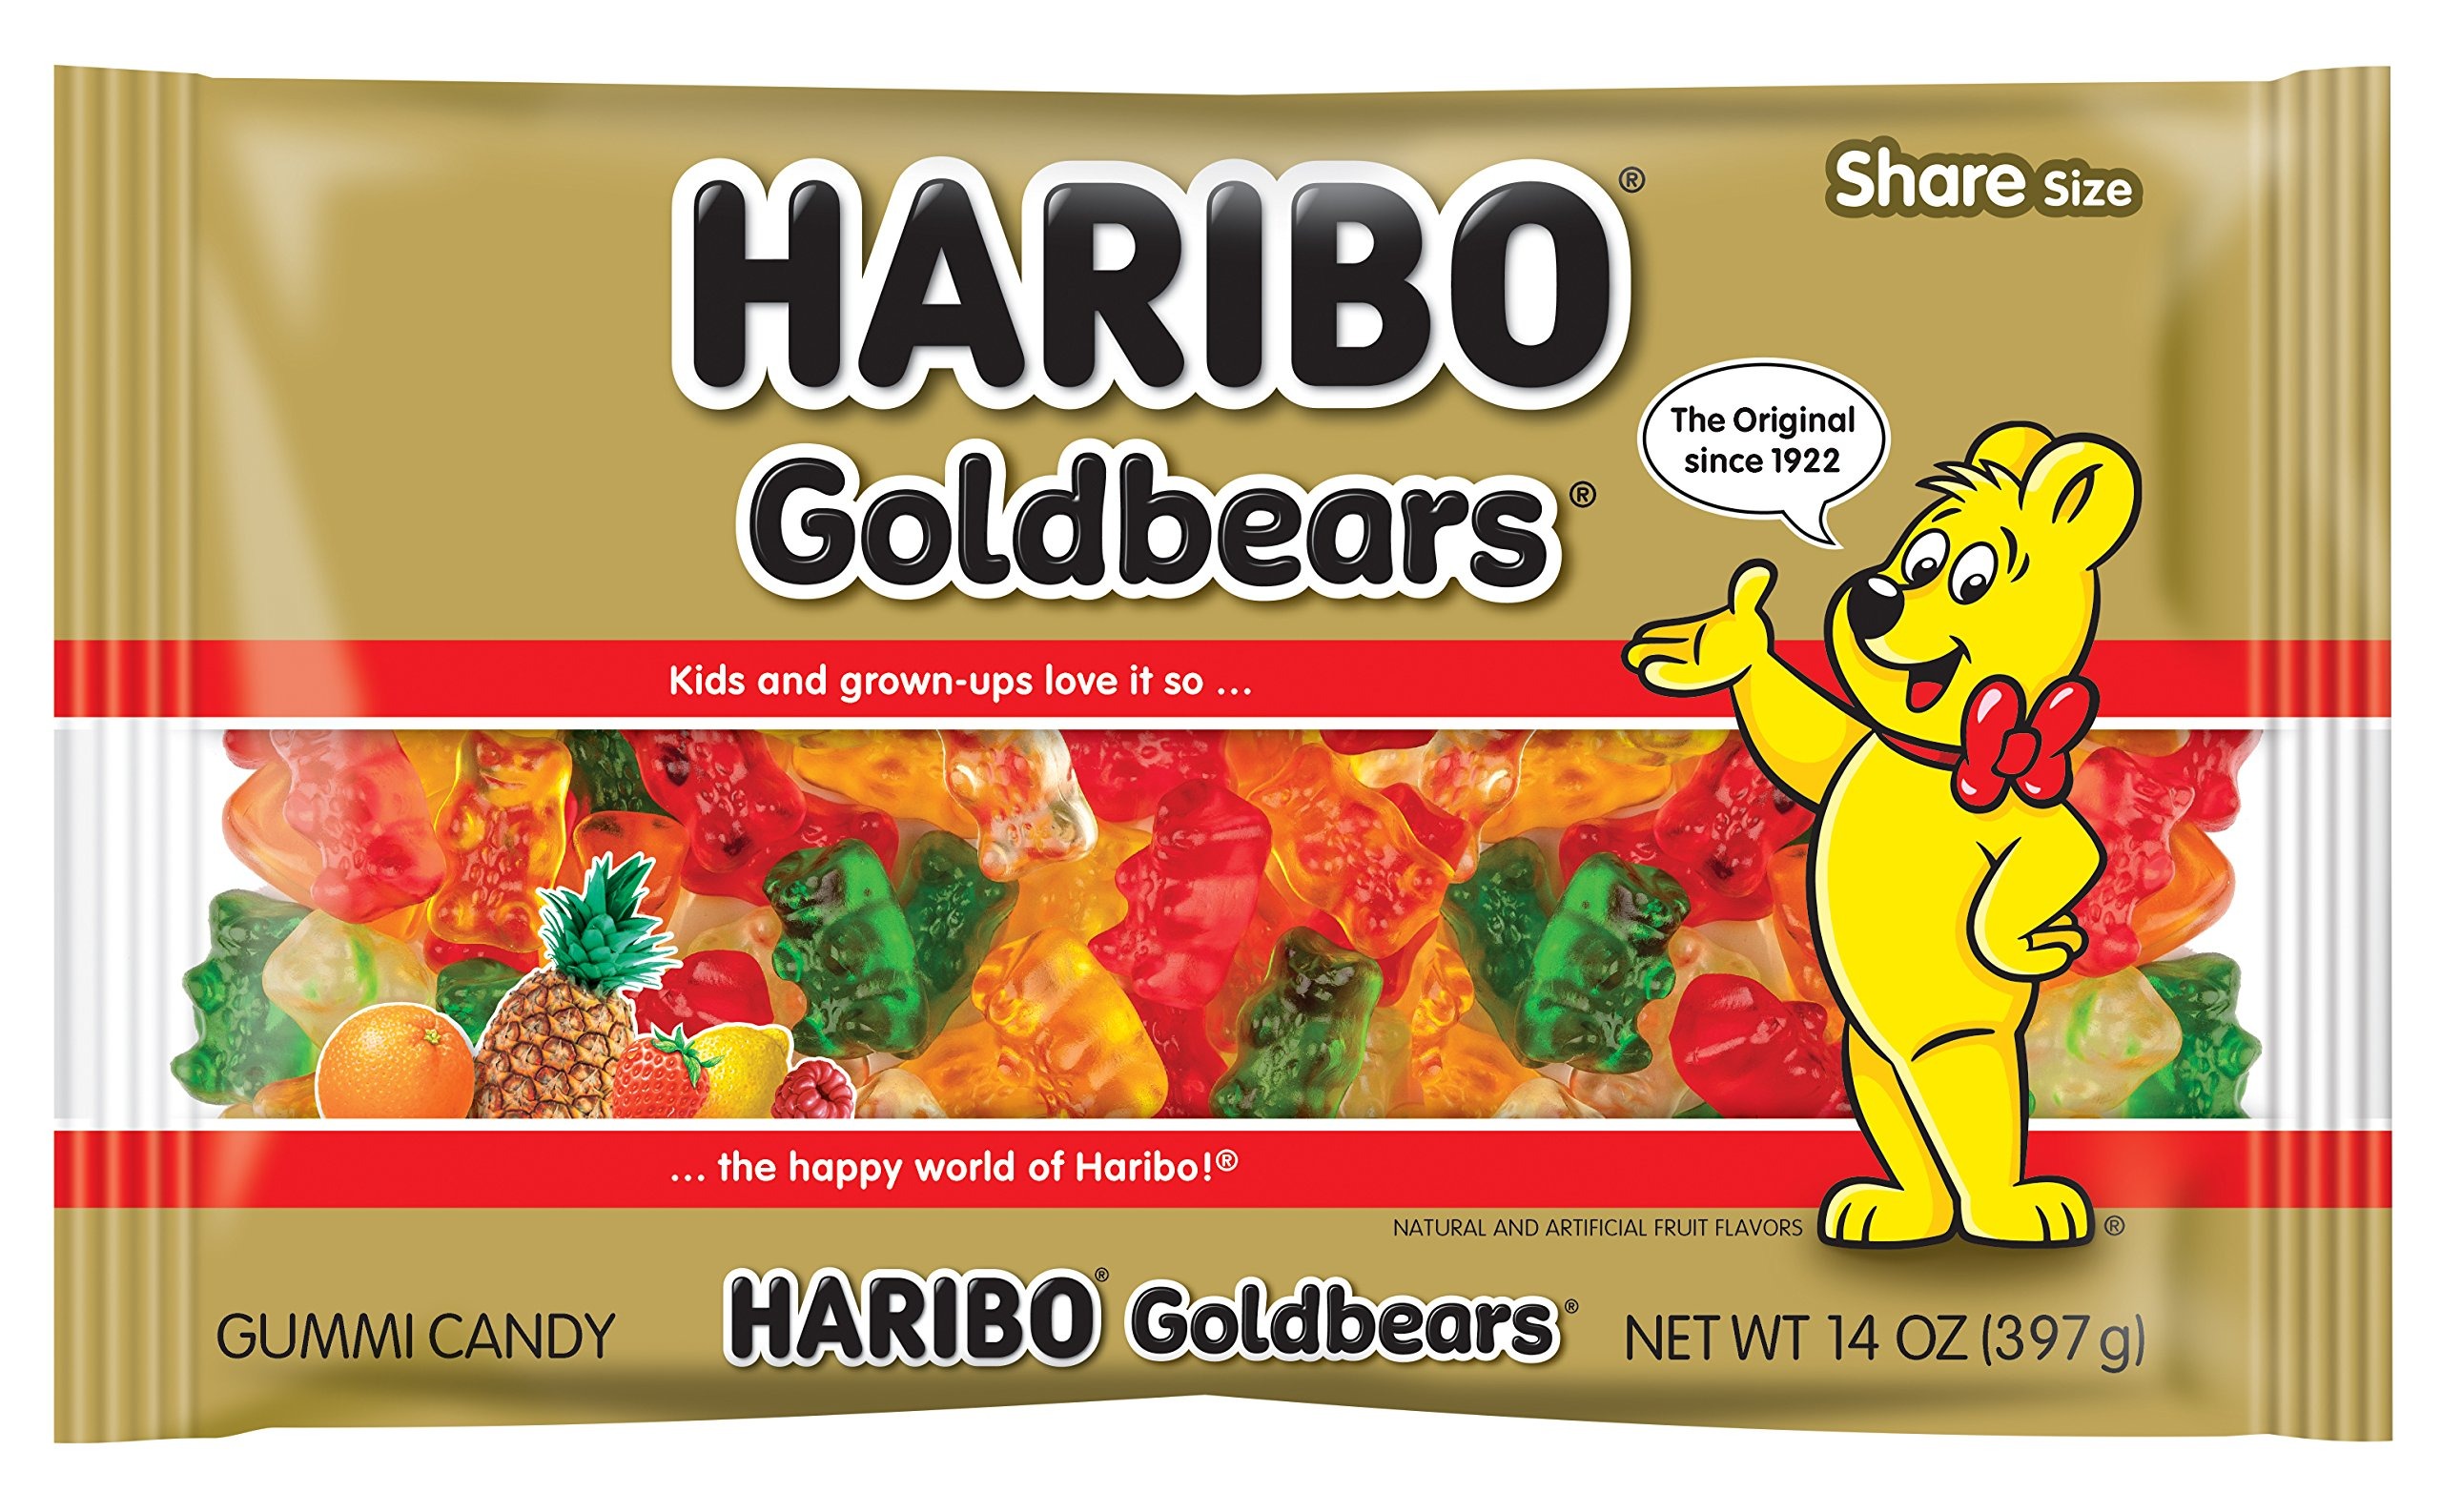
Item Name: HARIBO Gummi Candy, Original Goldbears, 14 Ounce (Pack of 12)
Bullet Point 1: There is no better companion than our original HARIBO Goldbears, loved by old and young alike
Bullet Point 2: Sweet treats in five fruity flavors: Lemon (yellow), Orange (orange), Pineapple (white), Raspberry (red), Strawberry (green)
Bullet Point 3: 100 calories per serving. Perfect for sharing snacking, decorating and topping desserts
Bullet Point 4: Kids and grown-ups love it so, the happy world of HARIBO!
Bullet Point 5: HARIBO Original Goldbears Gummi Candy, 14 Ounce (Pack of 12)
Value: 168.0
Unit: Ounce

Price: 2.88